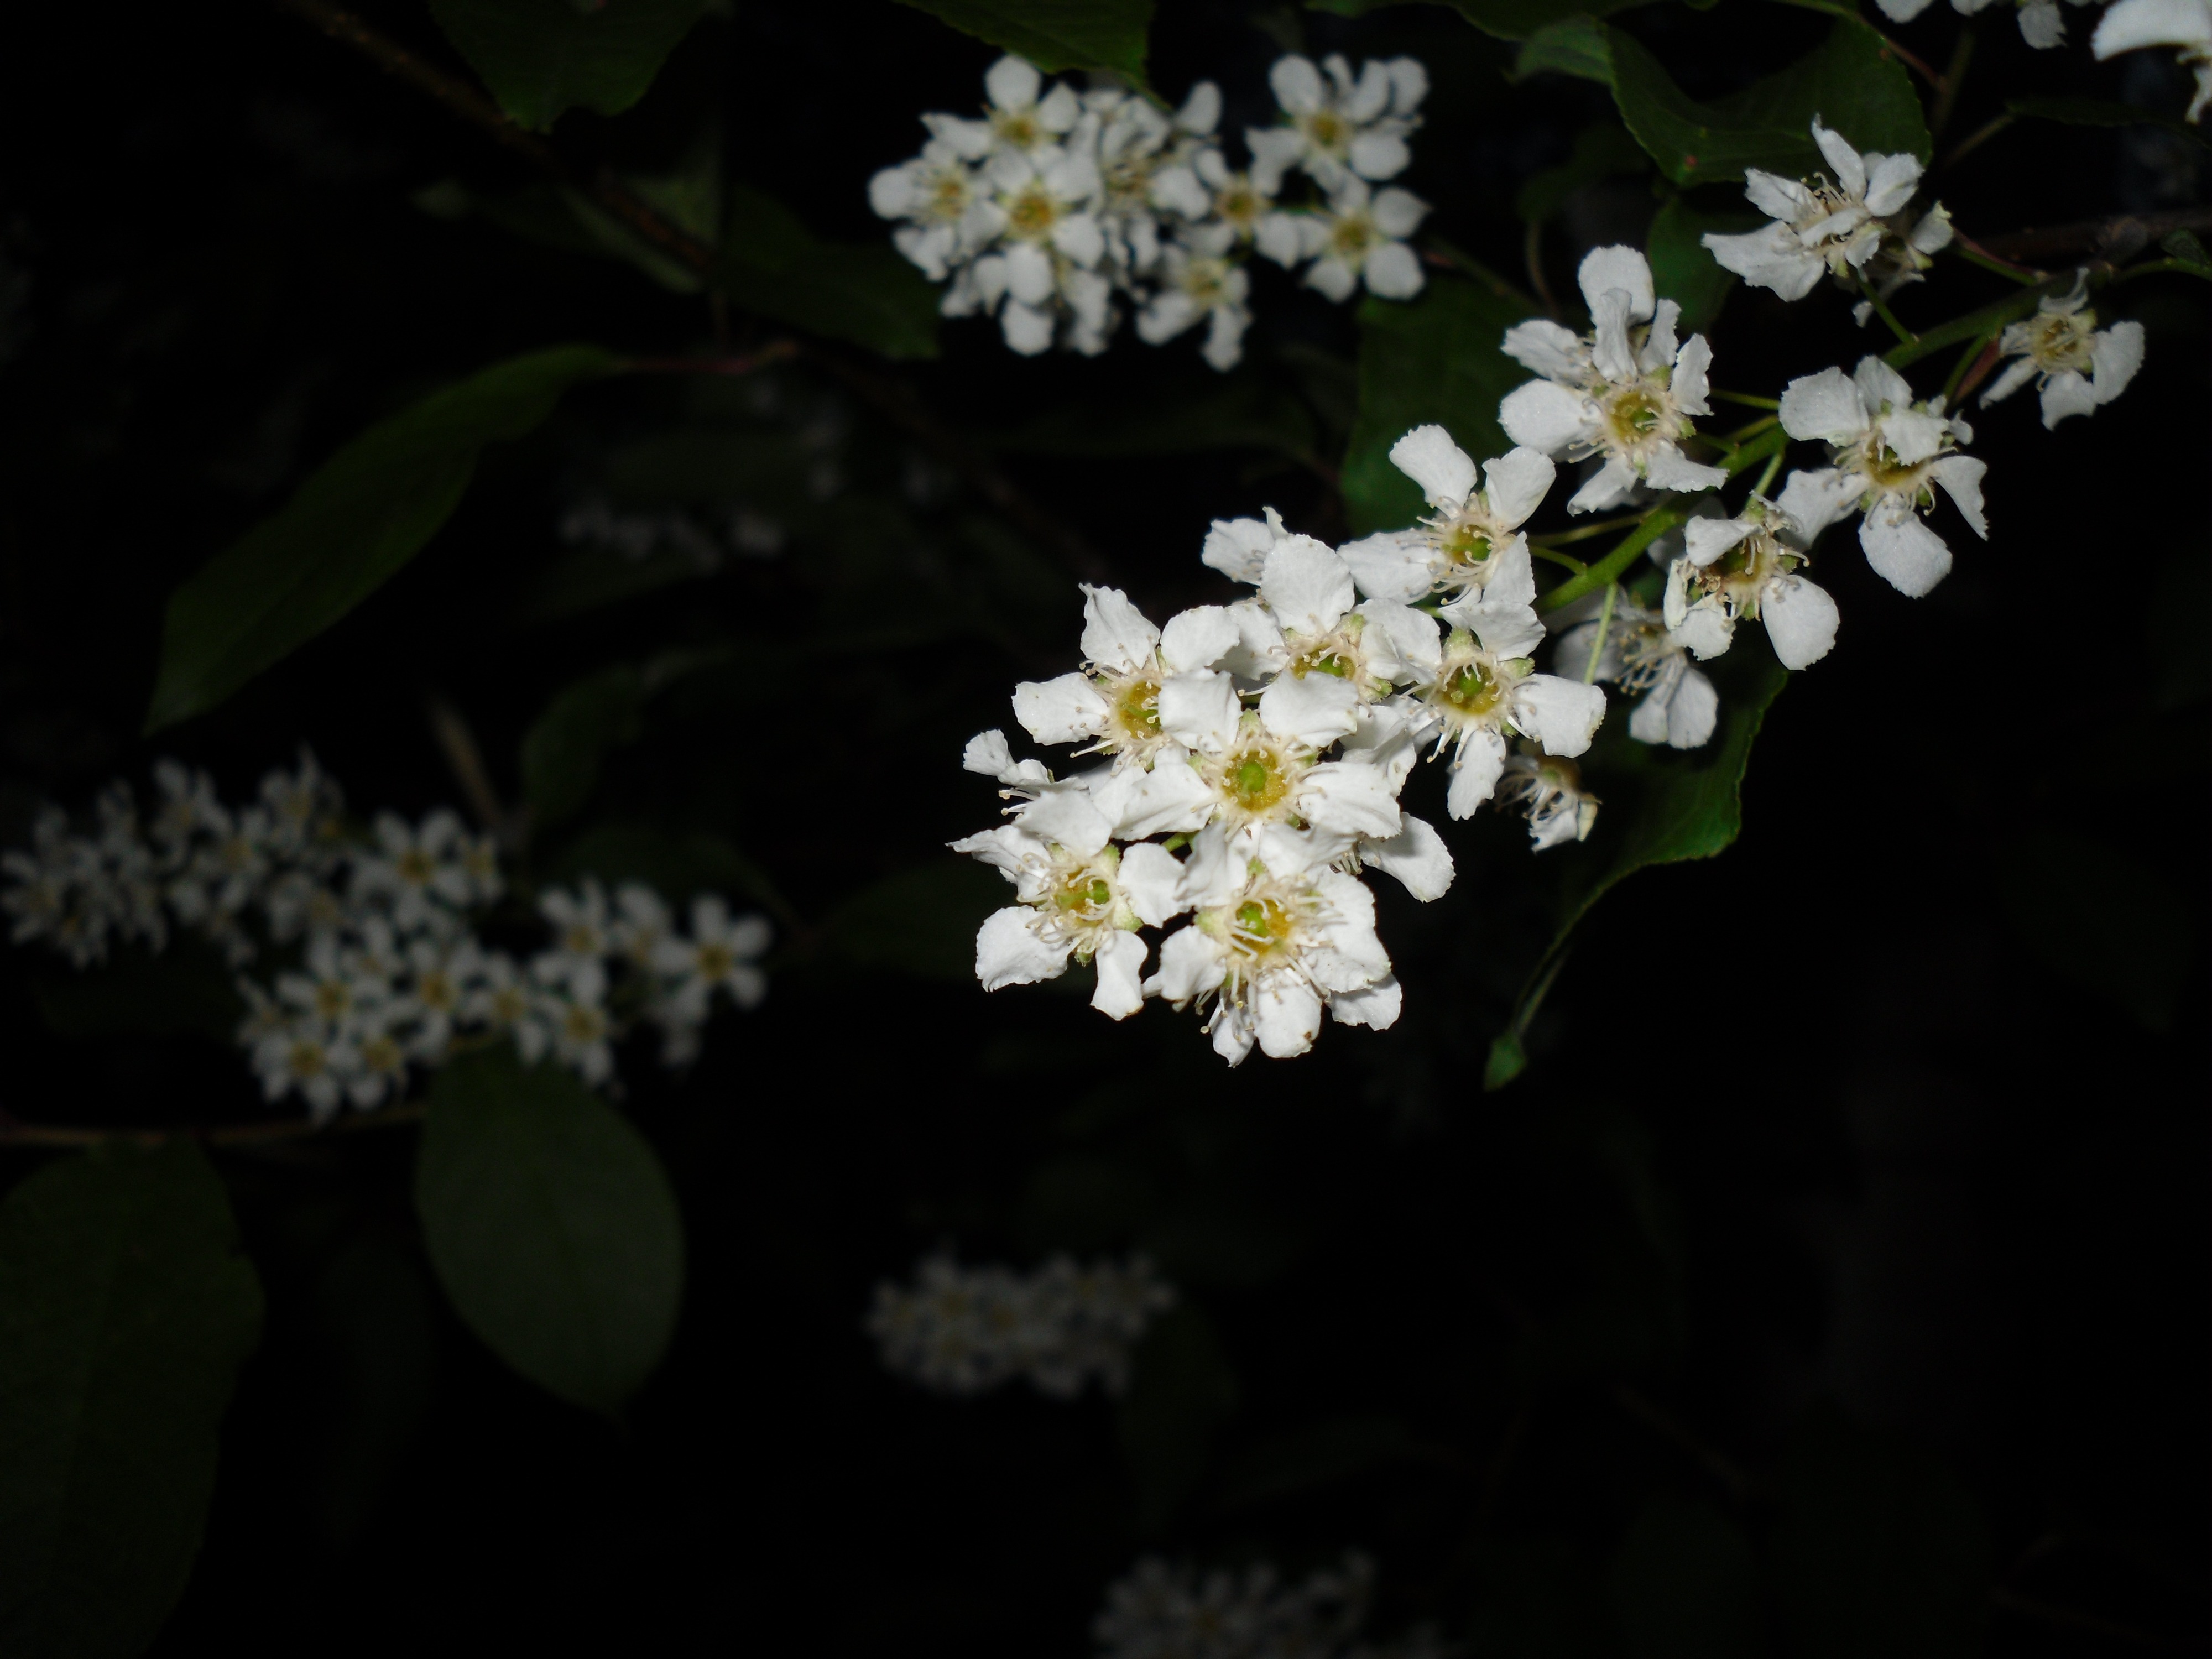
tree, branch, blossom, bird, plant, flower, petal, summer, produce, botany, flora, wildflower, outside, shrub, cherry, jasmine, flowering plant, land plant